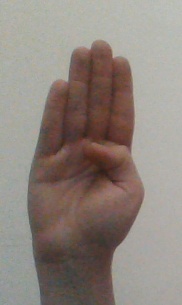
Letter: kaaf